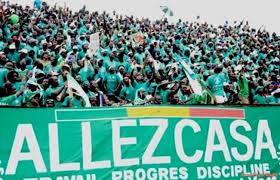
Ay futbalkat nañ yu nekk ci biir nit ñi ci kow tirbin, sol mayo yu wert, yor Mayo yu wert ak yu weex. Ñu bind ci mbind mi weex def ci daraapoo wert soon ruus.